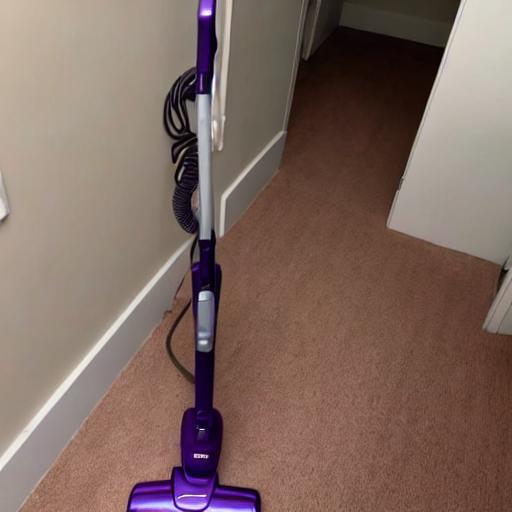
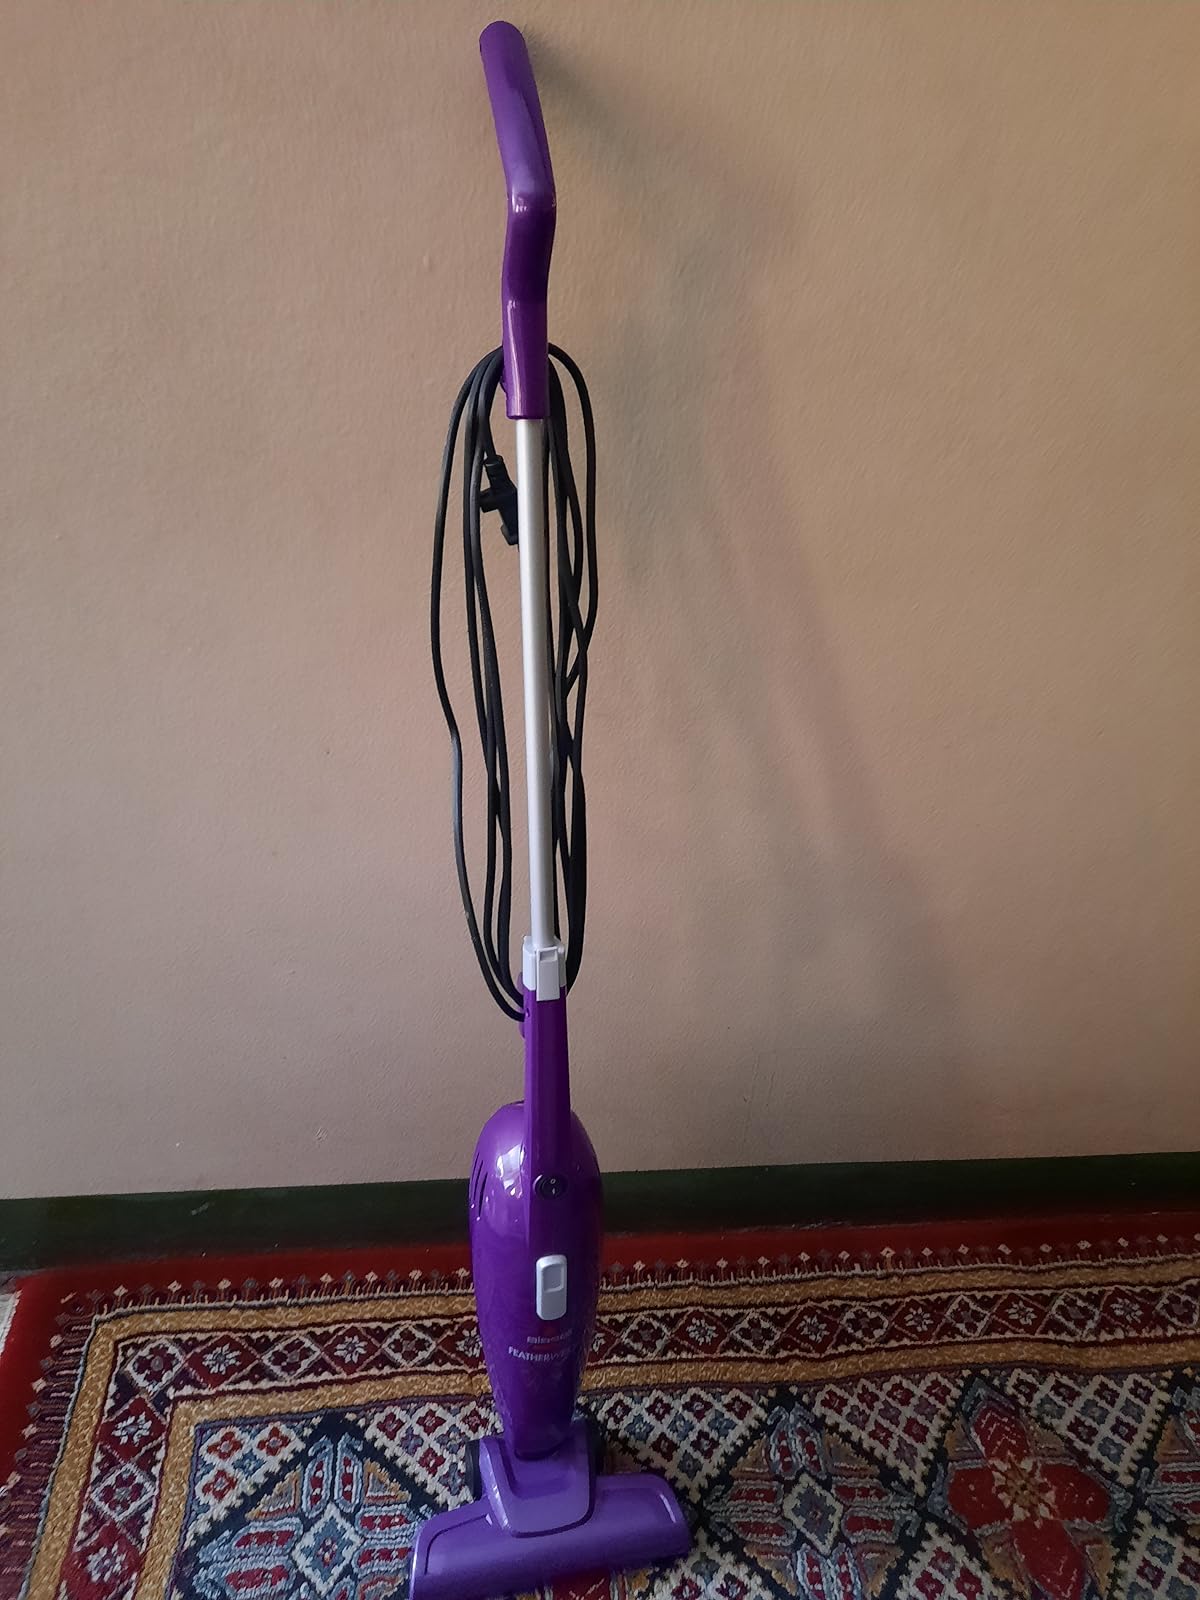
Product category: items_vacuum
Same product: no